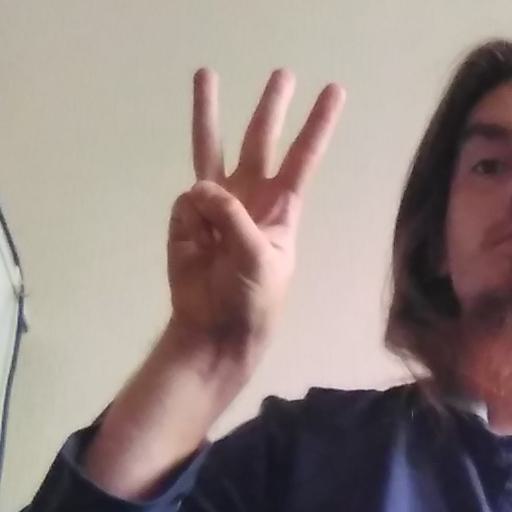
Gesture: three